Eco Marine Power

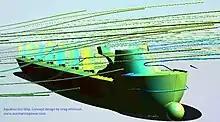
Analysis of airflow around rigid sails on Aquarius Eco Ship. This concept design incorporates Aquarius MRE - a renewable energy system for ships developed by Eco Marine Power,

In January 2011, the company unveiled a detailed design for its new Tonbo HMP ferry, with a 250-person carrying capacity, aimed at the tourist vessel market. The ship uses lithium batteries that are charged from solar panels on its roof, and also includes an onboard biofuel generator. The Tonbo's solar panels allow the ship to travel in areas with bridges. The energy management system on the ship is designed to provide a healthy return on investment.